Ali Fayad (footballer)

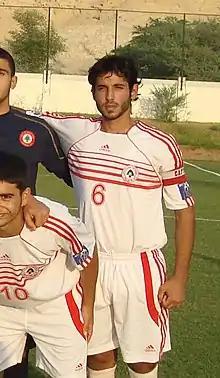
Fayad with Lebanon U19 in 2009

Ali Abed El Hasan Fayad (born 22 March 1991) is a Lebanese former footballer who played as a midfielder. He is the founder and president of "Peña Madridista Beirut", a Lebanese fan club of Real Madrid.